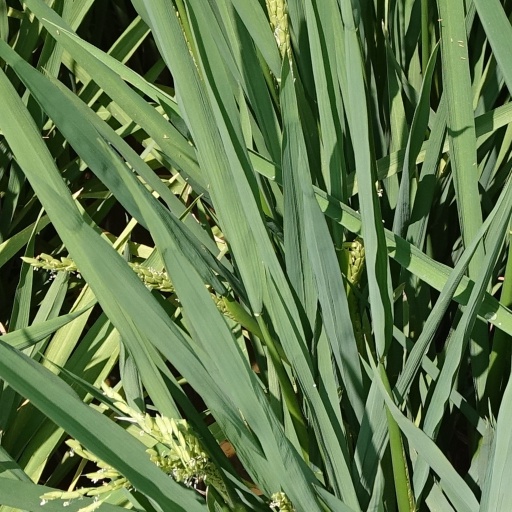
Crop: rice